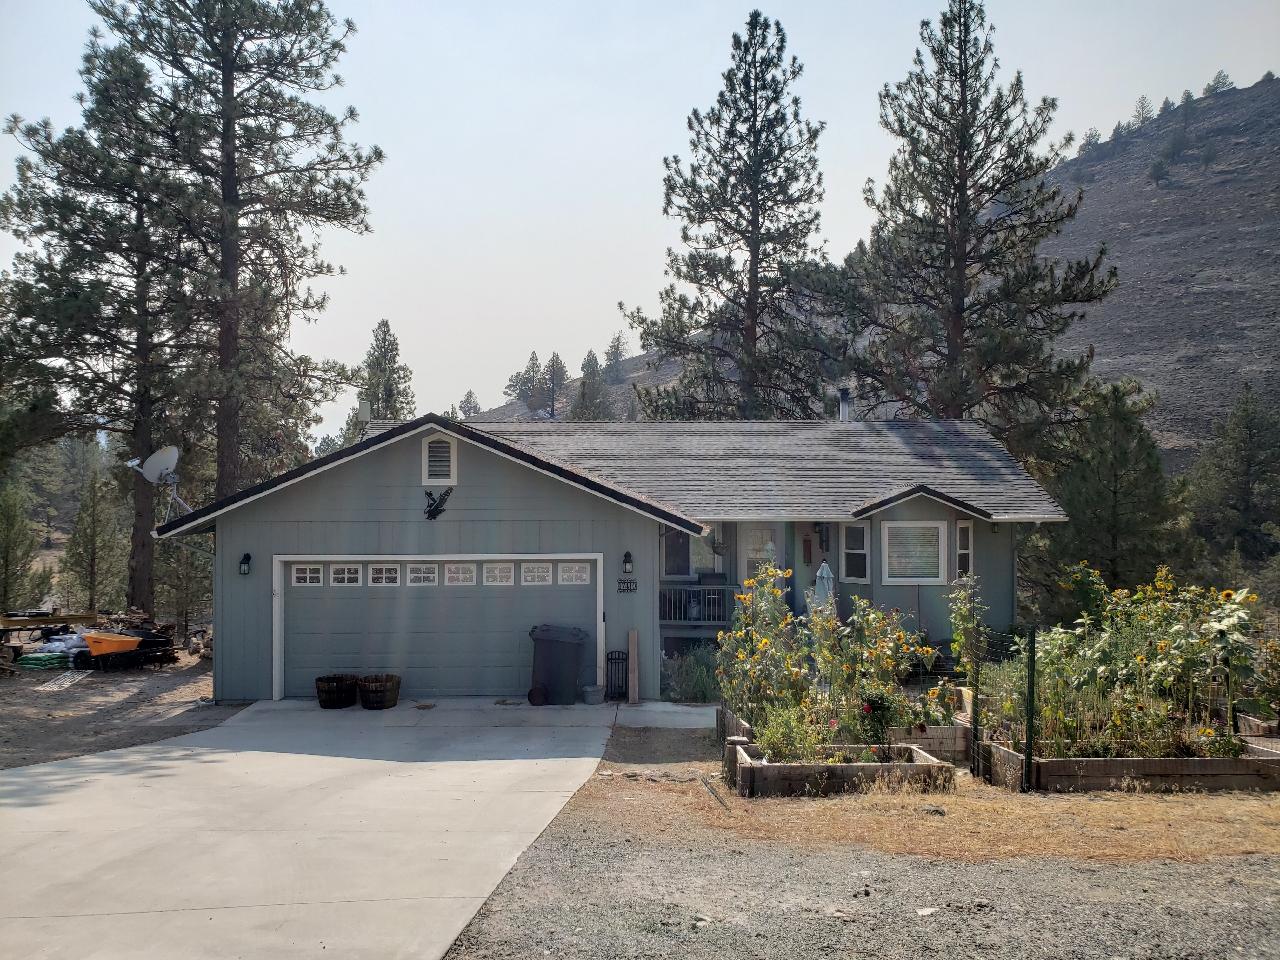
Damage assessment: no_damage